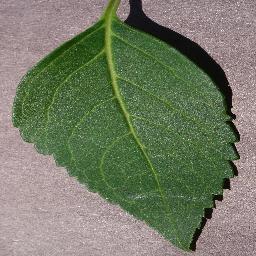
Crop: cherry
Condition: (including_sour)_healthy